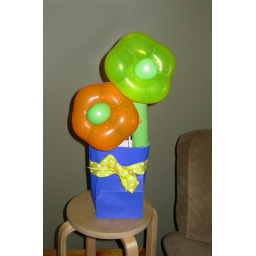
geo flower in a bag